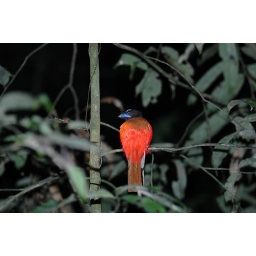
Colourful bird roosting in tree for the night - night shot